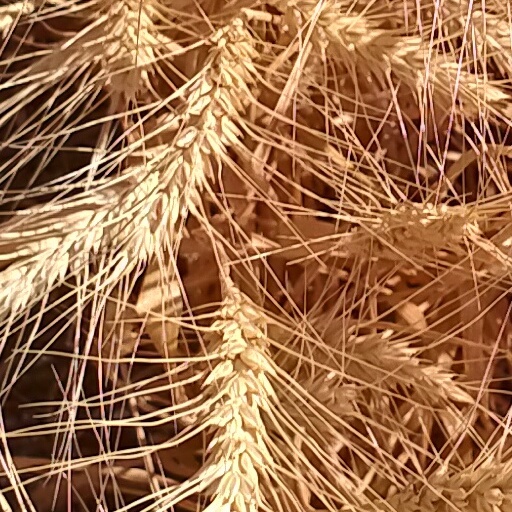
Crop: wheat